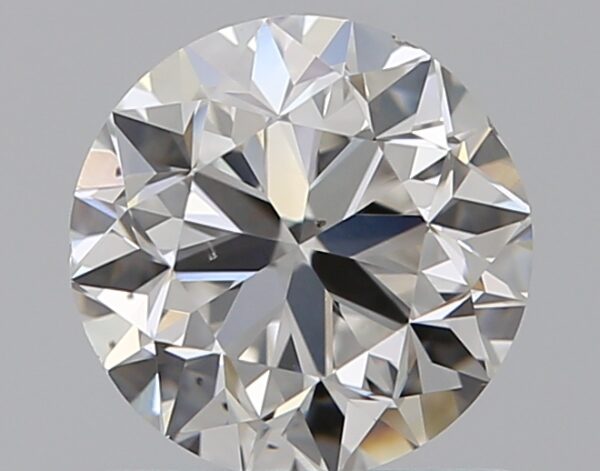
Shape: round
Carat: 0.9
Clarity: VS2
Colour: F
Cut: VG
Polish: EX
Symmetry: GD
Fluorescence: N
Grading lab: GIA
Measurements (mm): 5.95 x 6.03 x 3.89